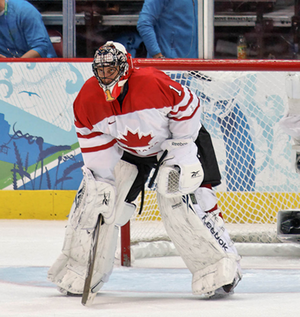
Marc-André Fleury est un joueur professionnel canadien de hockey sur glace en Amérique du Nord. Premier choix des Penguins de Pittsburgh de la Ligue nationale de hockey lors du repêchage de 2003, il fait ses débuts au poste de gardien de but avec l'équipe de Pennsylvanie en 2003-2004 mais ne devient gardien régulier de la franchise qu'au cours de la saison 2005-2006.